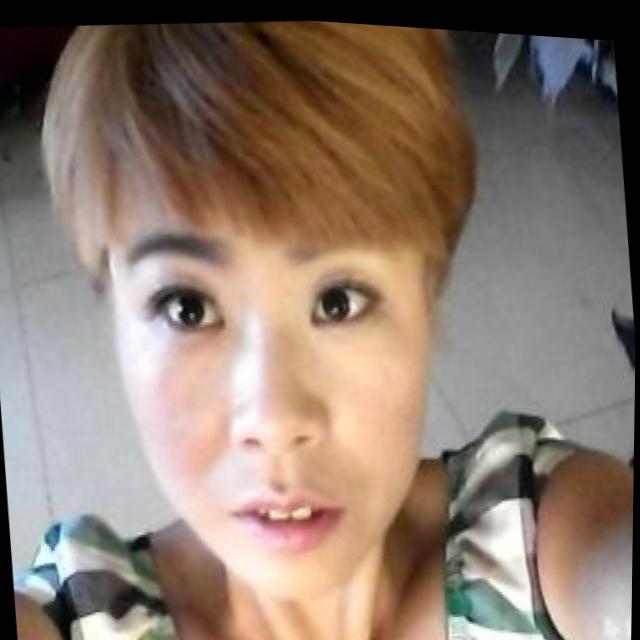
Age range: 21-44